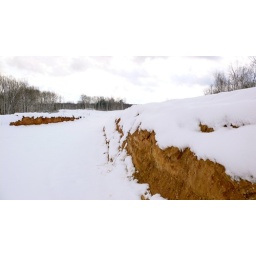
in the devastation across from my neighborhood. they are building houses there.